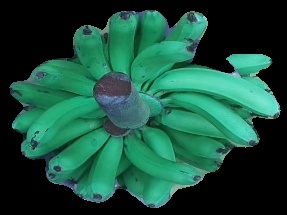
Variety: pachbale
Grade: grade3